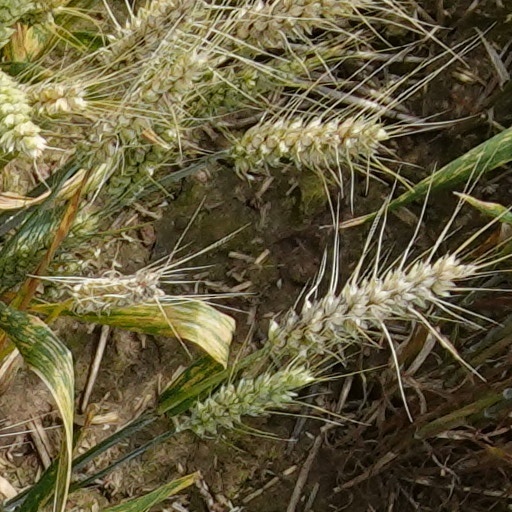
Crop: wheat